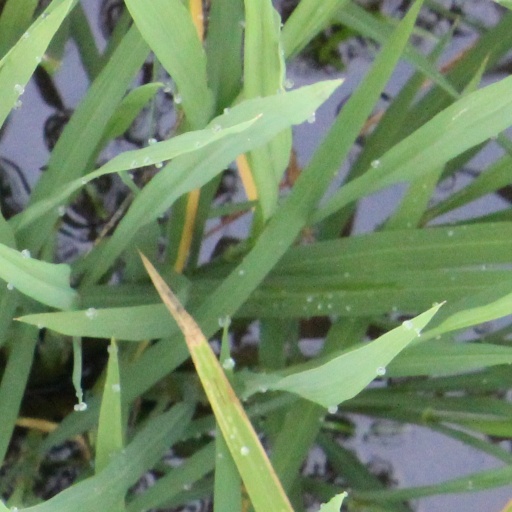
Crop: rice